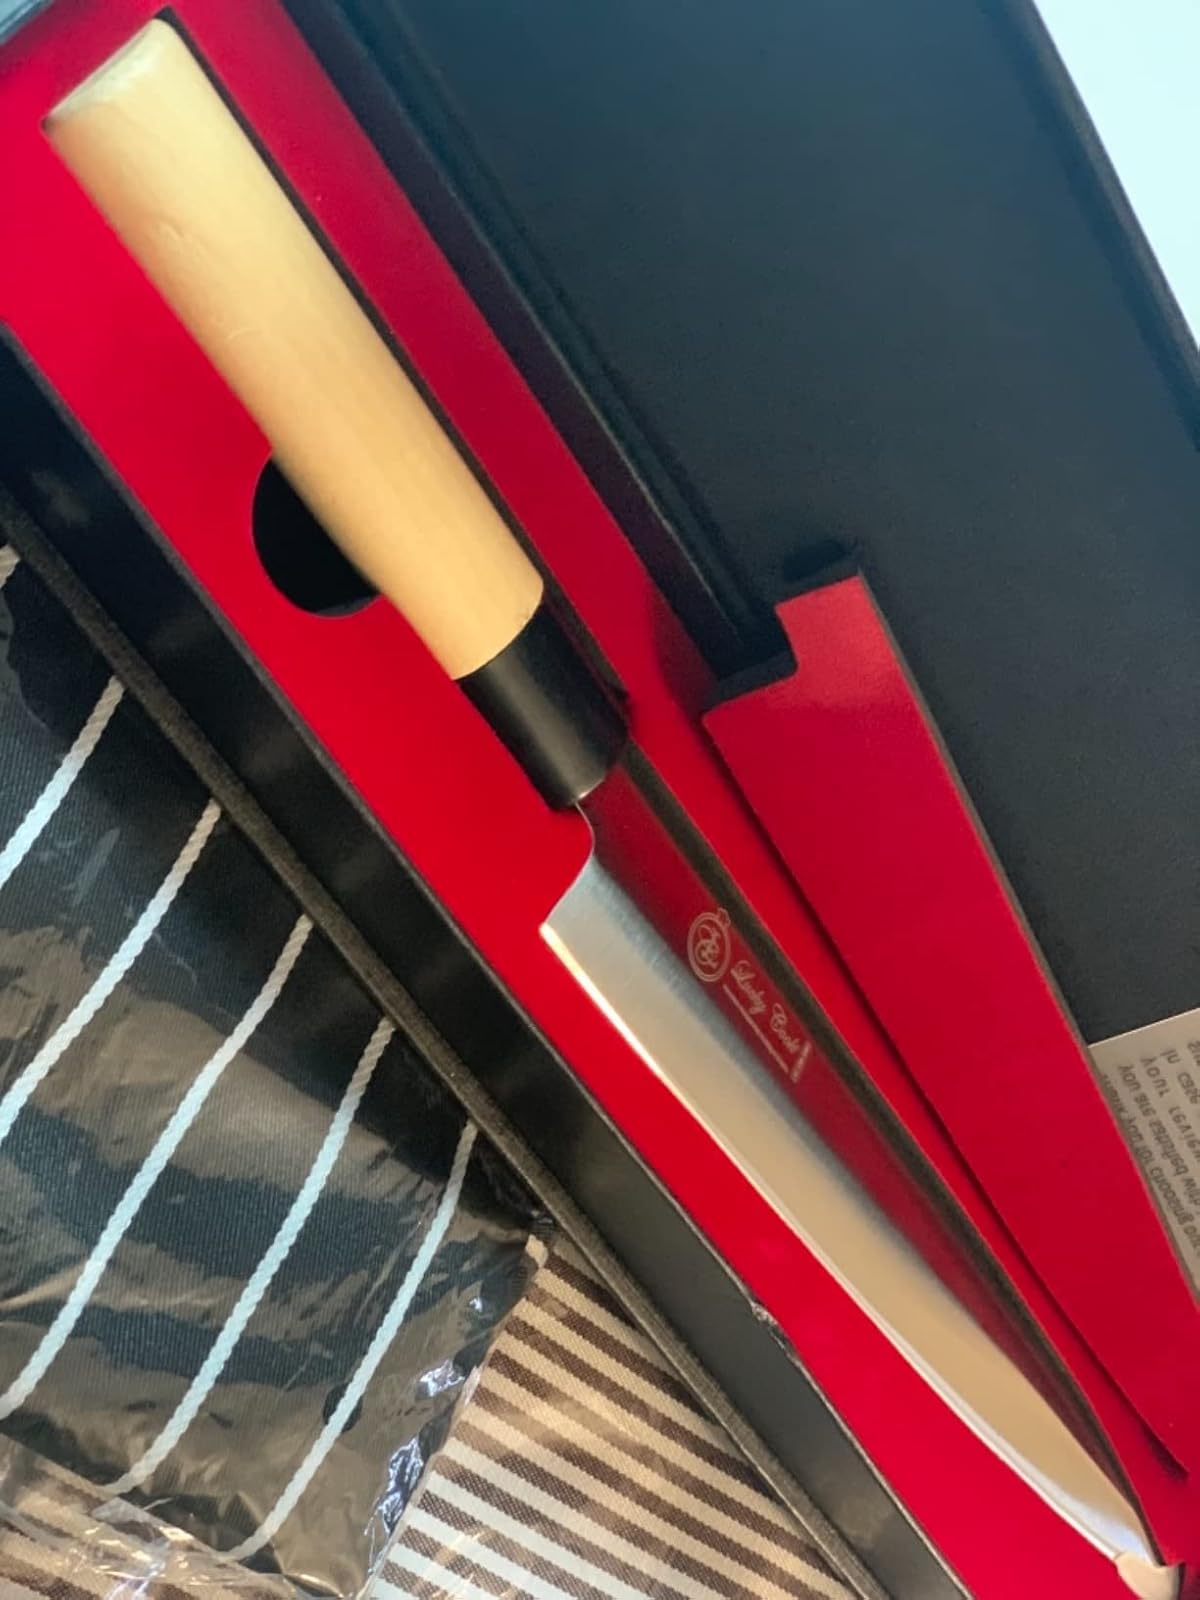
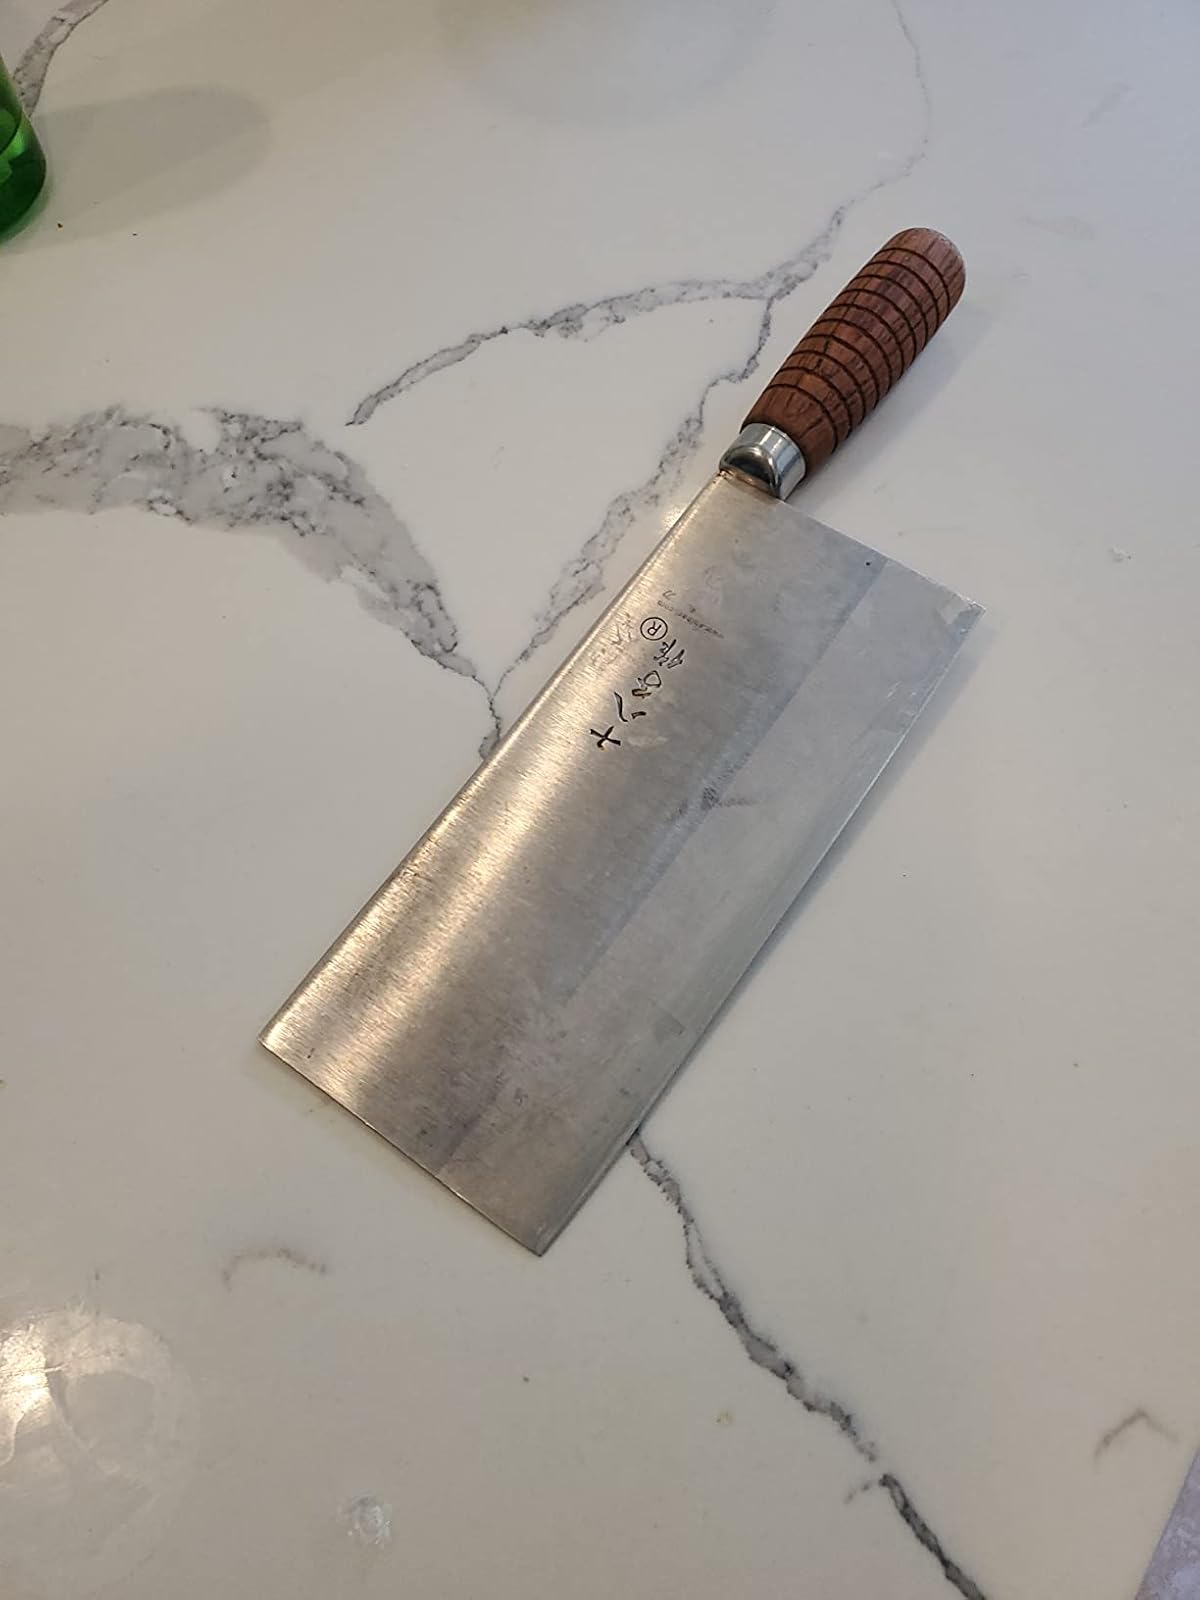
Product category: items_knife
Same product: no